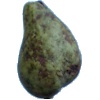
Label: pear_stone